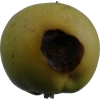
Label: Apple 13